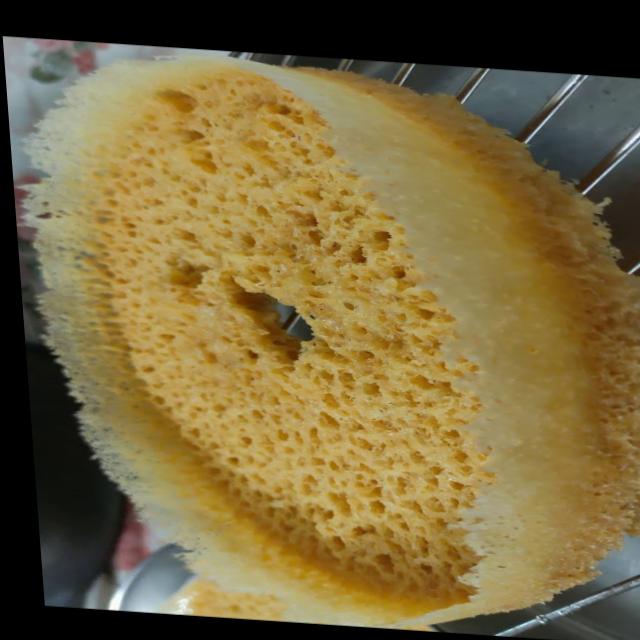
Dish: ghevar